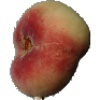
Label: Peach Flat 1